Mitsui Bank

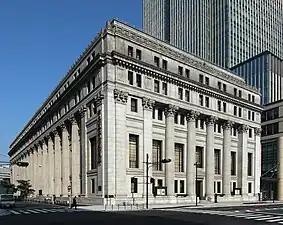
Mitsui Honkan building in Nihonbashi, Tokyo, photographed in 2009; head office building of Mitsui Bank and Teikoku Bank from completion in 1929 until 1960, and home of Mitsui Memorial Museum since 2005

In 1990, Mitsui Bank merged with Taiyo Kobe Bank to form Mitsui Taiyo Kobe Bank (MTKB), which was renamed Sakura Bank in April 1992 and was a predecessor entity of Sumitomo Mitsui Banking Corporation (SMBC).